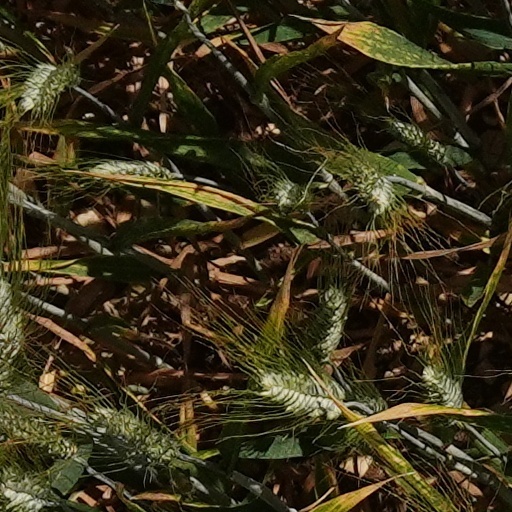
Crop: wheat